Scabies

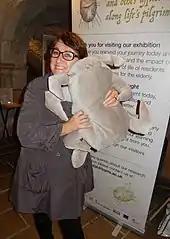
Public health worker Stefania Lanzia using a soft toy scabies mite to publicise the condition in a 2016 campaign

Scabies may occur in some domestic and wild animals; the mites that cause these infestations are of different subspecies from the one typically causing the human form. These subspecies can infest animals that are not their usual hosts, but such infections do not last long. Scabies-infected animals experience severe itching and secondary skin infections. They often lose weight and become frail.